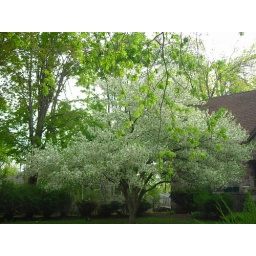
tree in front of my house